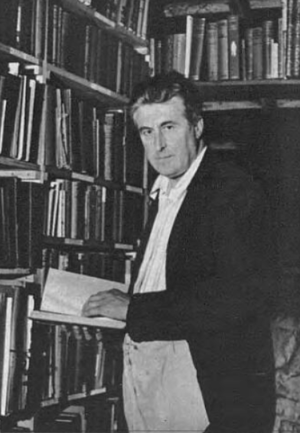
Lieutenant Commander Rupert Thomas Gould est un officier britannique de la Royal Navy, connu pour avoir restauré les horloges marines de John Harrison.